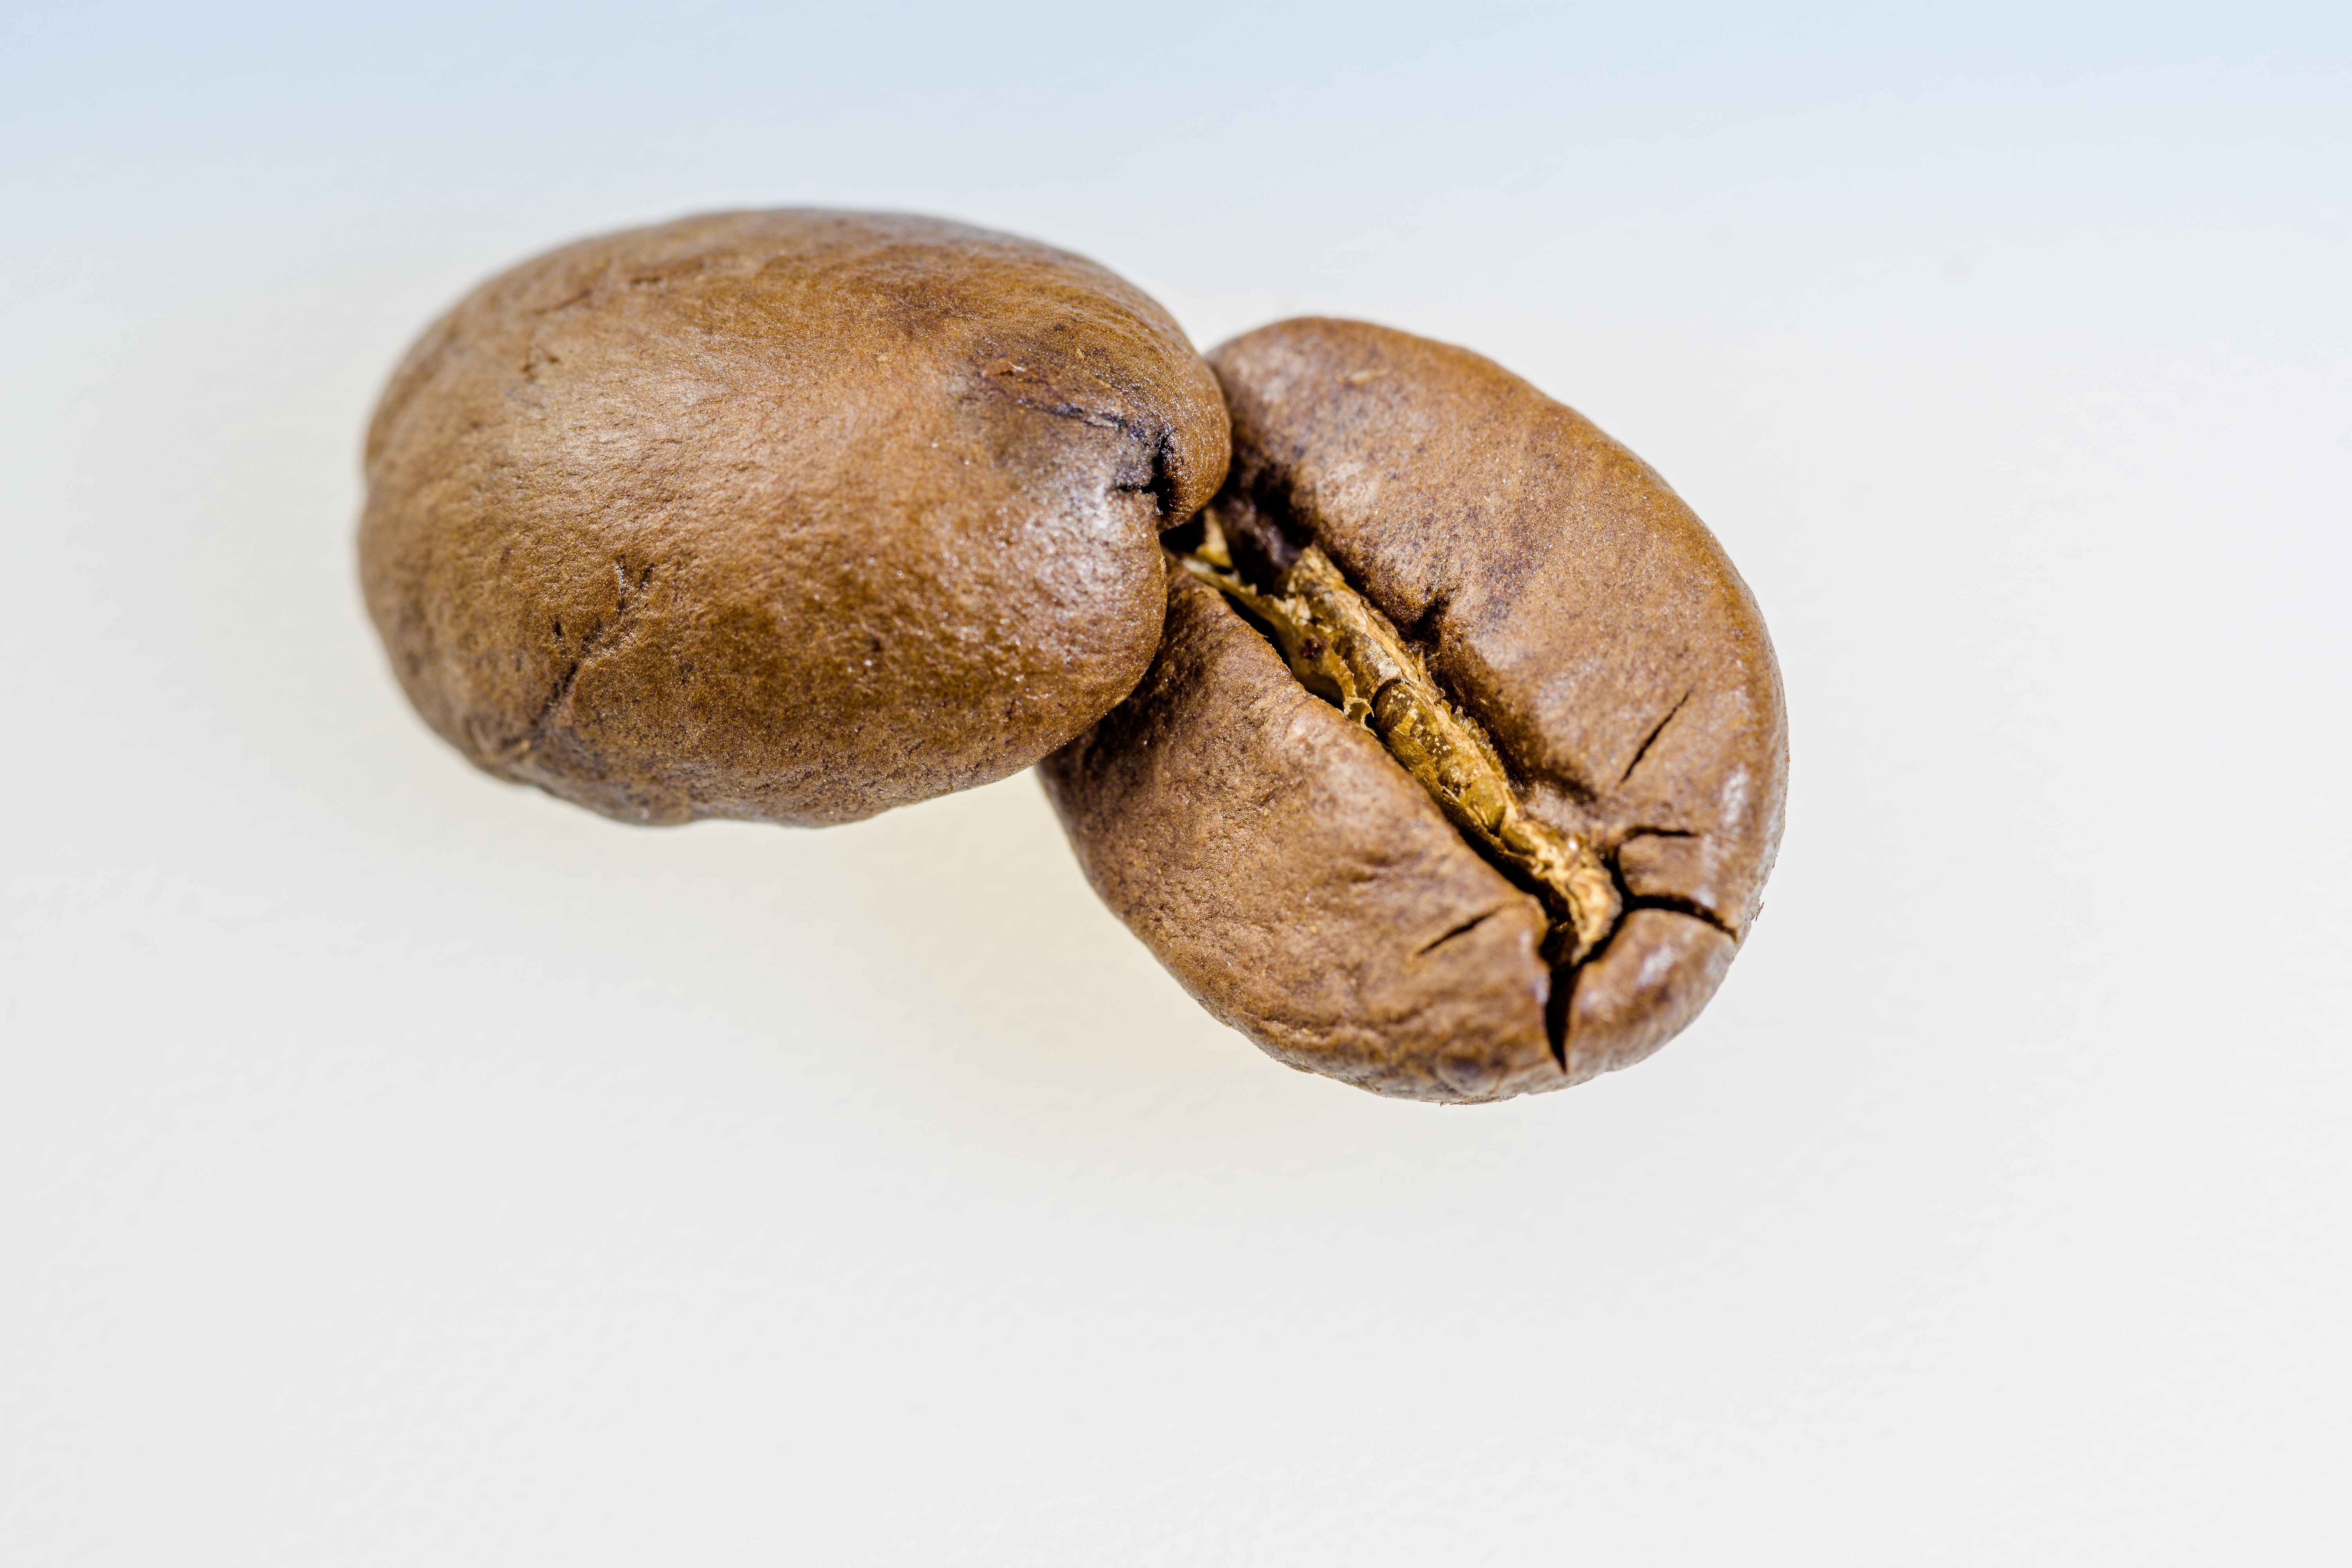
cafe, coffee, plant, coffee bean, food, produce, macro, coconut, caffeine, aromatic, roasted, flowering plant, land plant